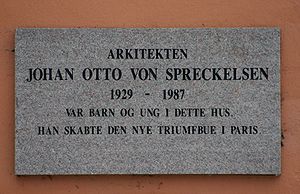
Johan Otto von Spreckelsen
Johan Otto von Spreckelsen var en dansk arkitekt, der var hovedmanden bag Menneskehedens Triumfbue eller La Grande Arche i bydelen La Défense i Paris.